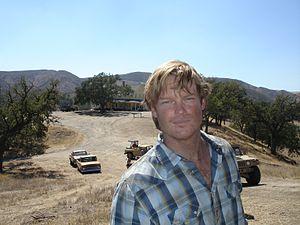
Brad Beyer est un acteur américain, né le 20 septembre 1973 à Waukesha.